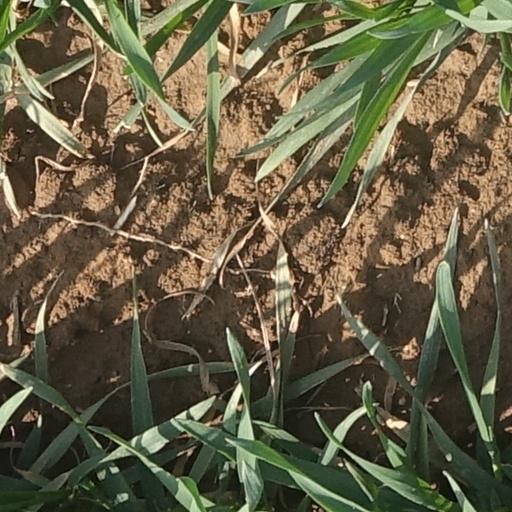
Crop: wheat